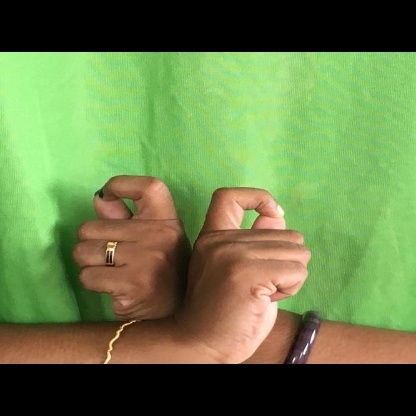
Mudra: Berunda